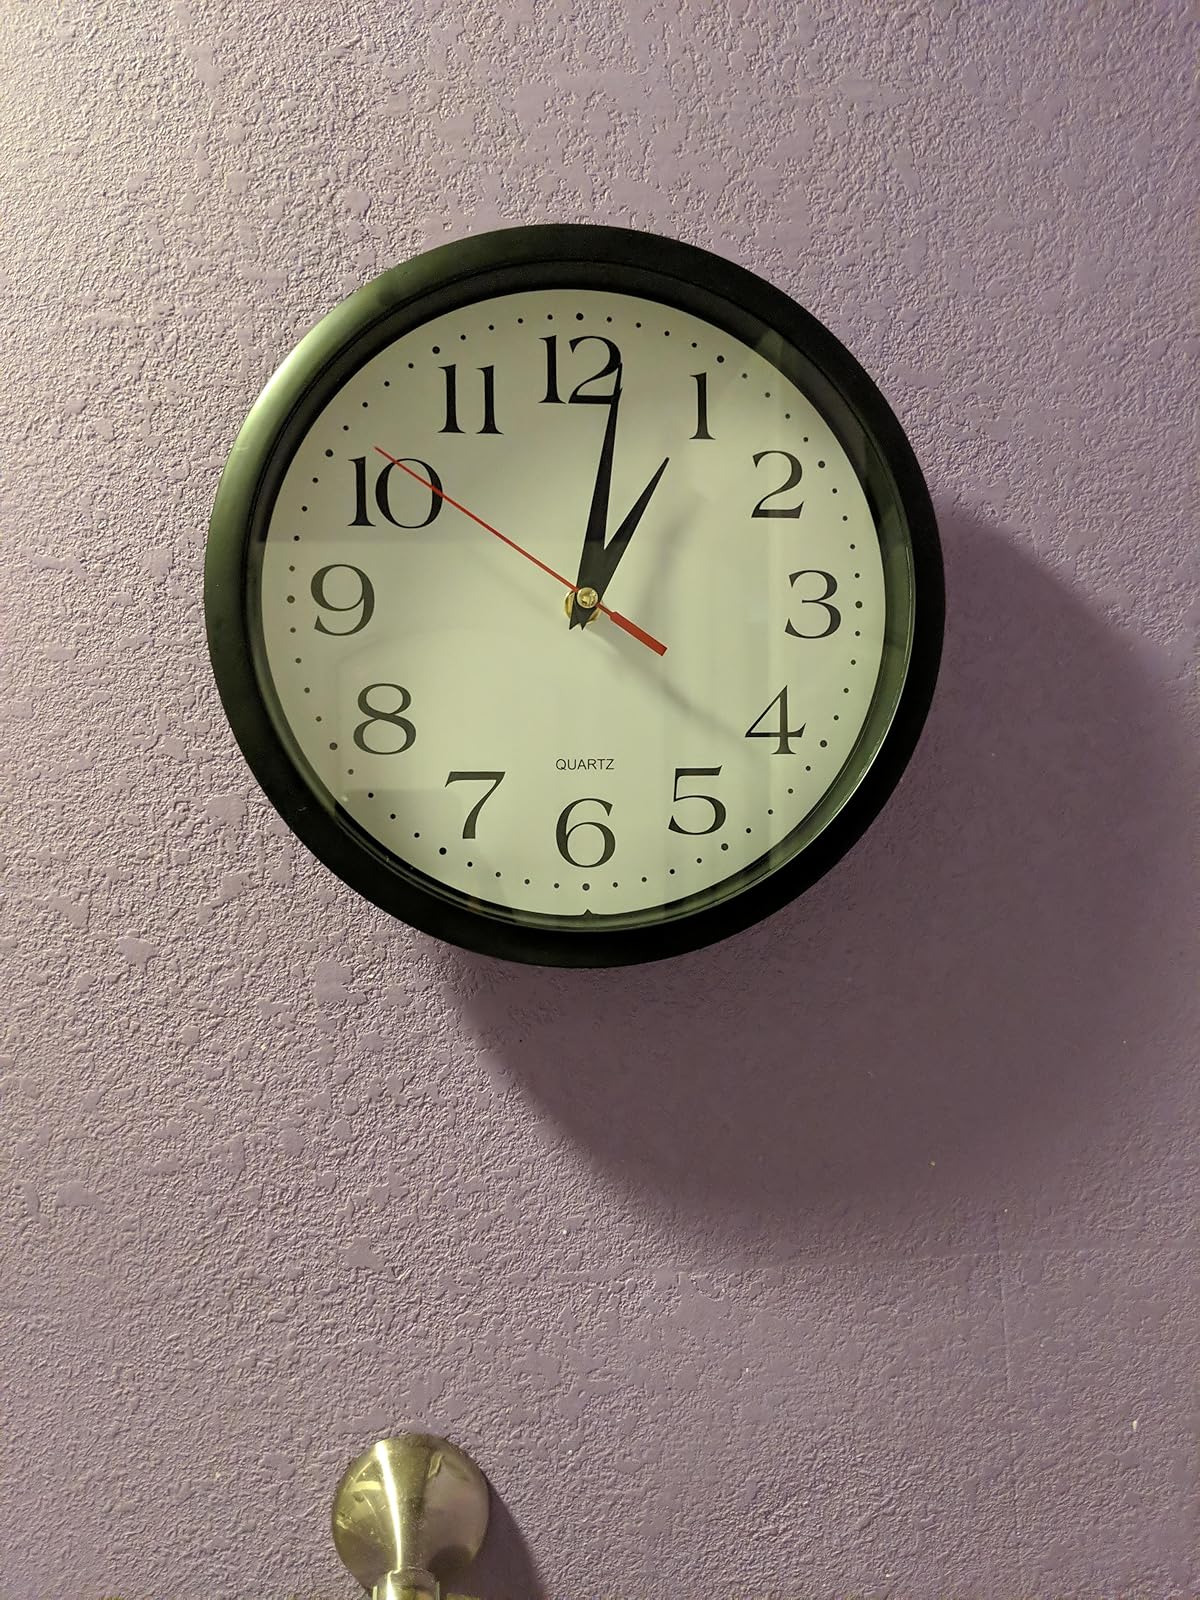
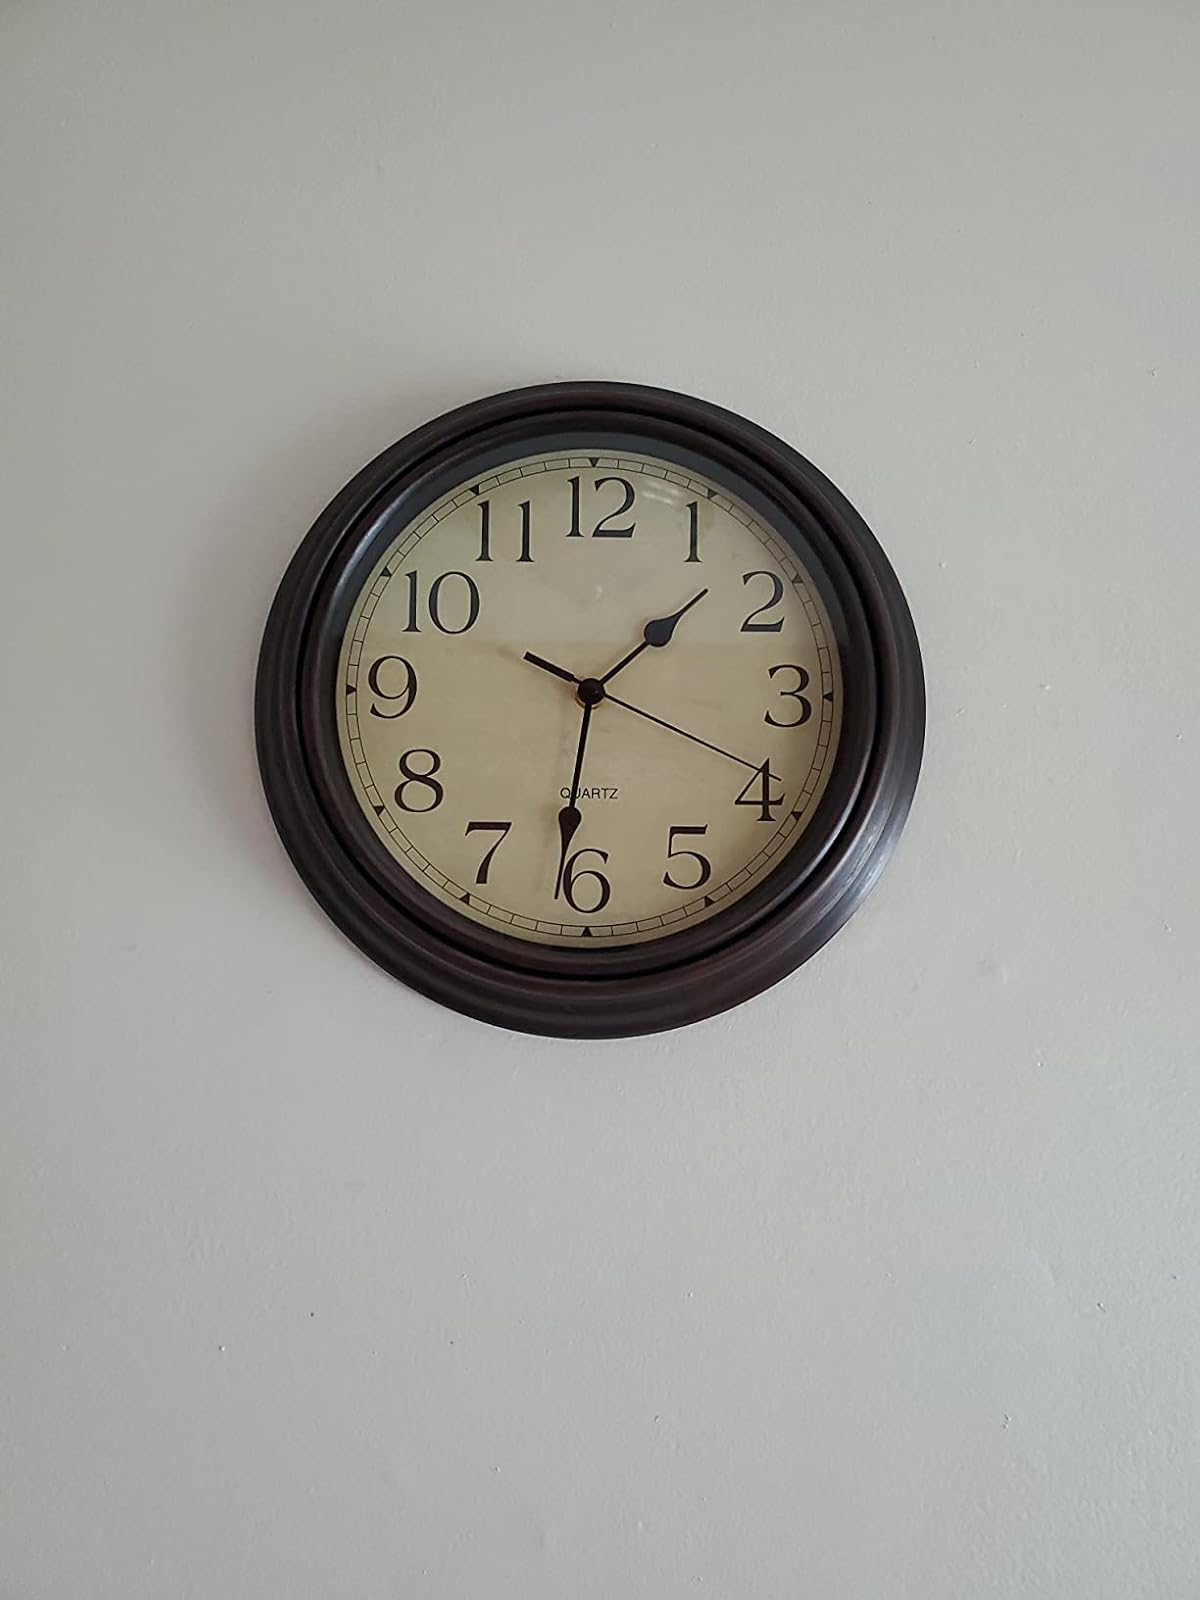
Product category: clock
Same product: no